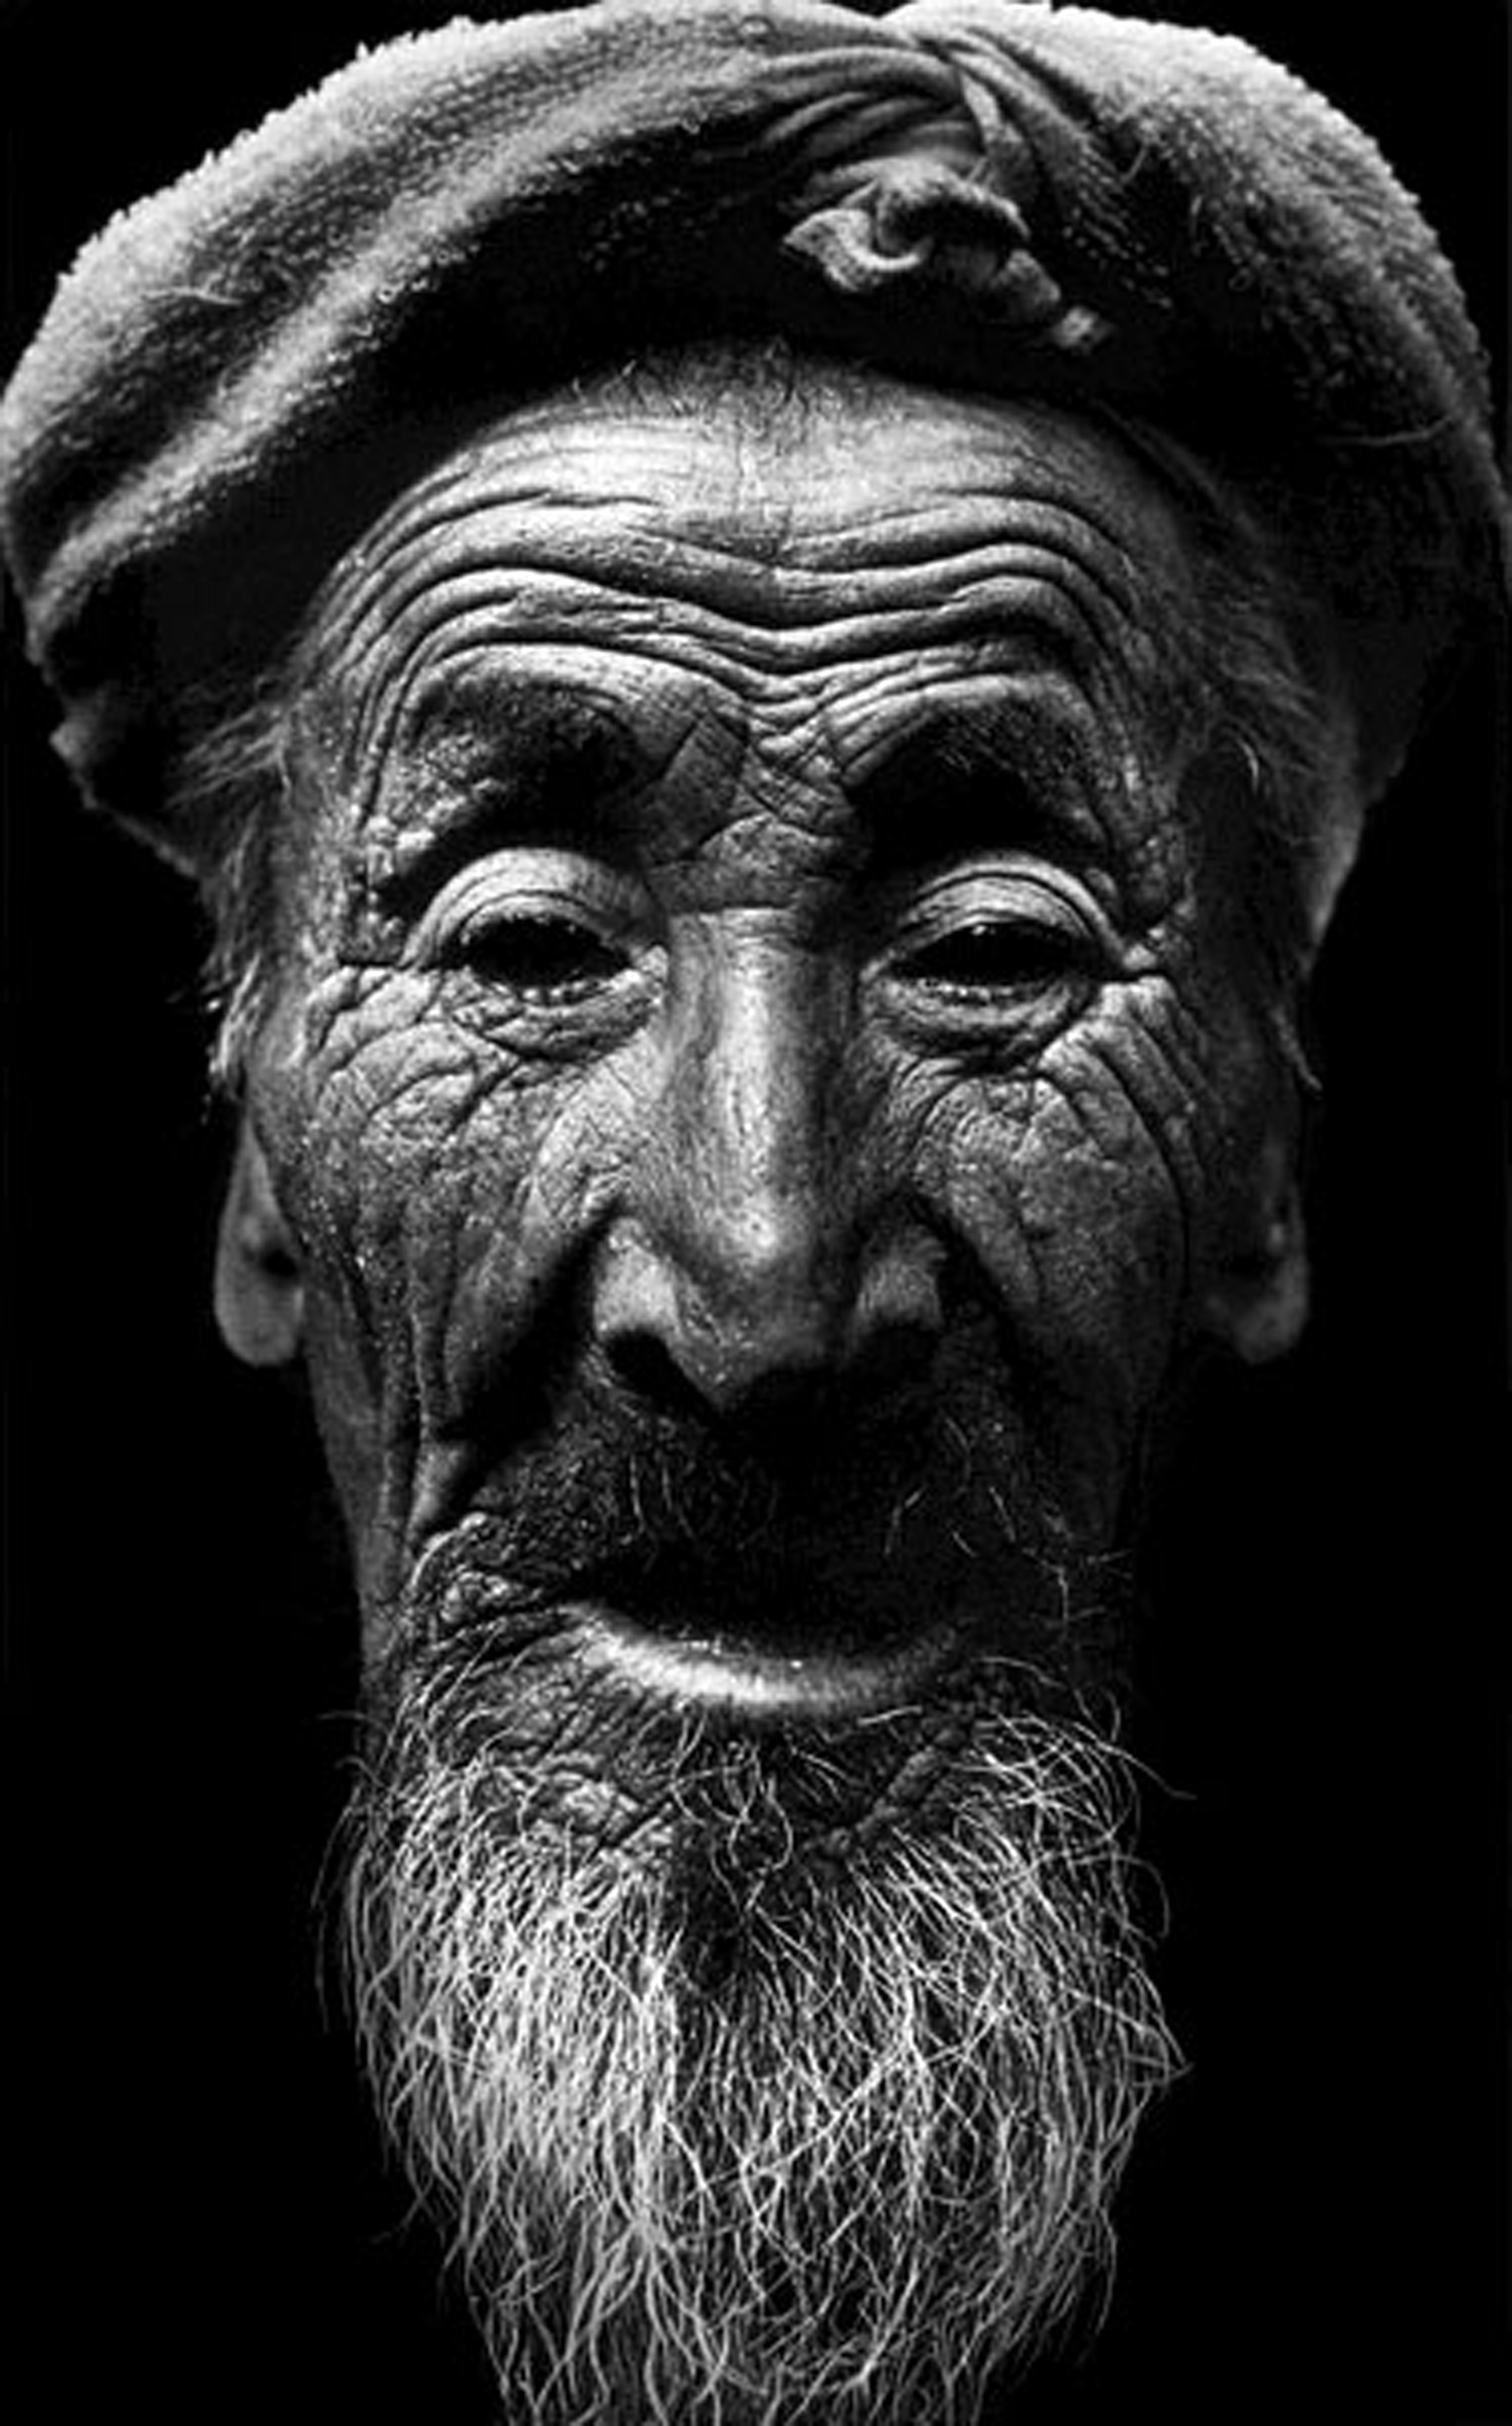
Gender: men